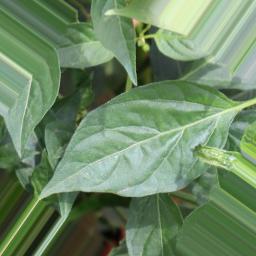
Label: healthy